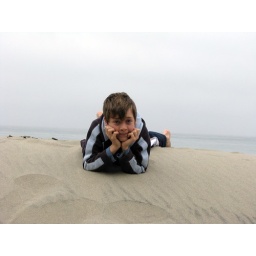
Taken from living room window of house we rented in Pacific City.